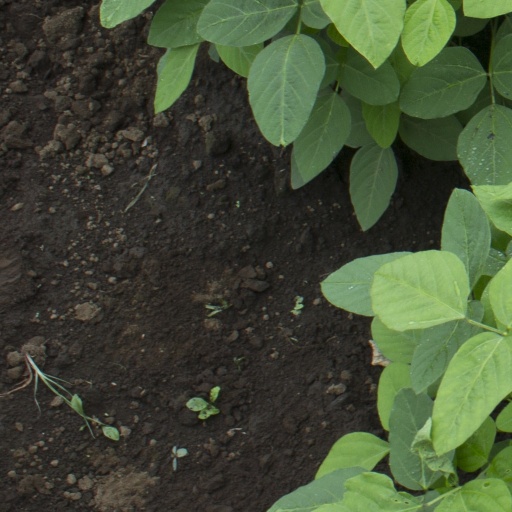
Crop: soybean